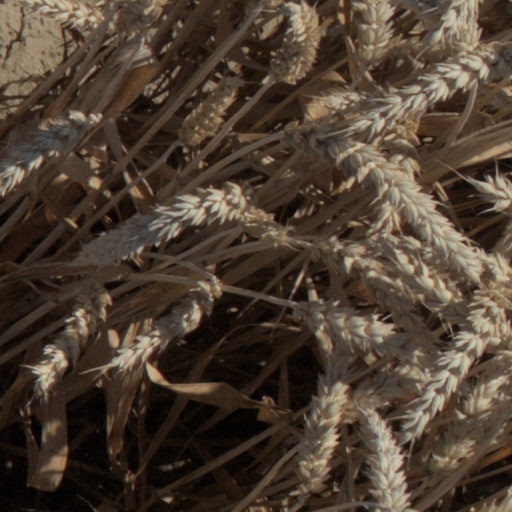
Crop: wheat